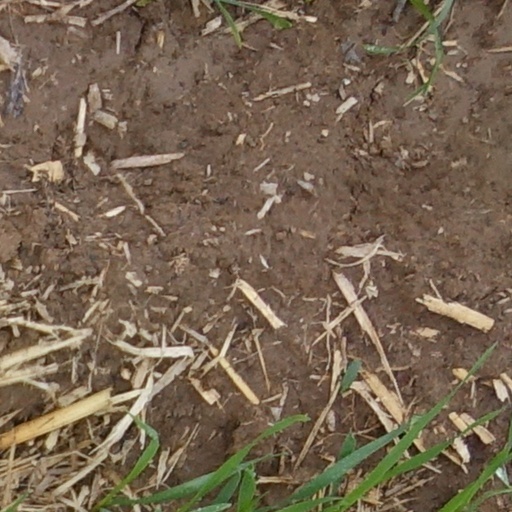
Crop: wheat